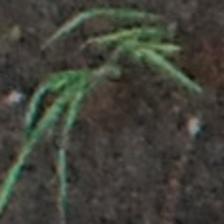
Label: clustered